The Bangerz

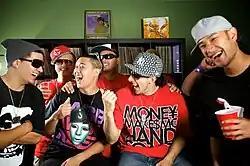
Backstage picture of the Bangerz with members of Jabbawockeez. Both groups collaborated in the San Jose party scene as early as 2003.

The Fingerbangerz originally formed "for the sake of battling," and later began to DJ parties. As the only 6-person DJ and production team to make and perform music, they were the first DJ group to utilize a 12-turntable team routine in 1999.